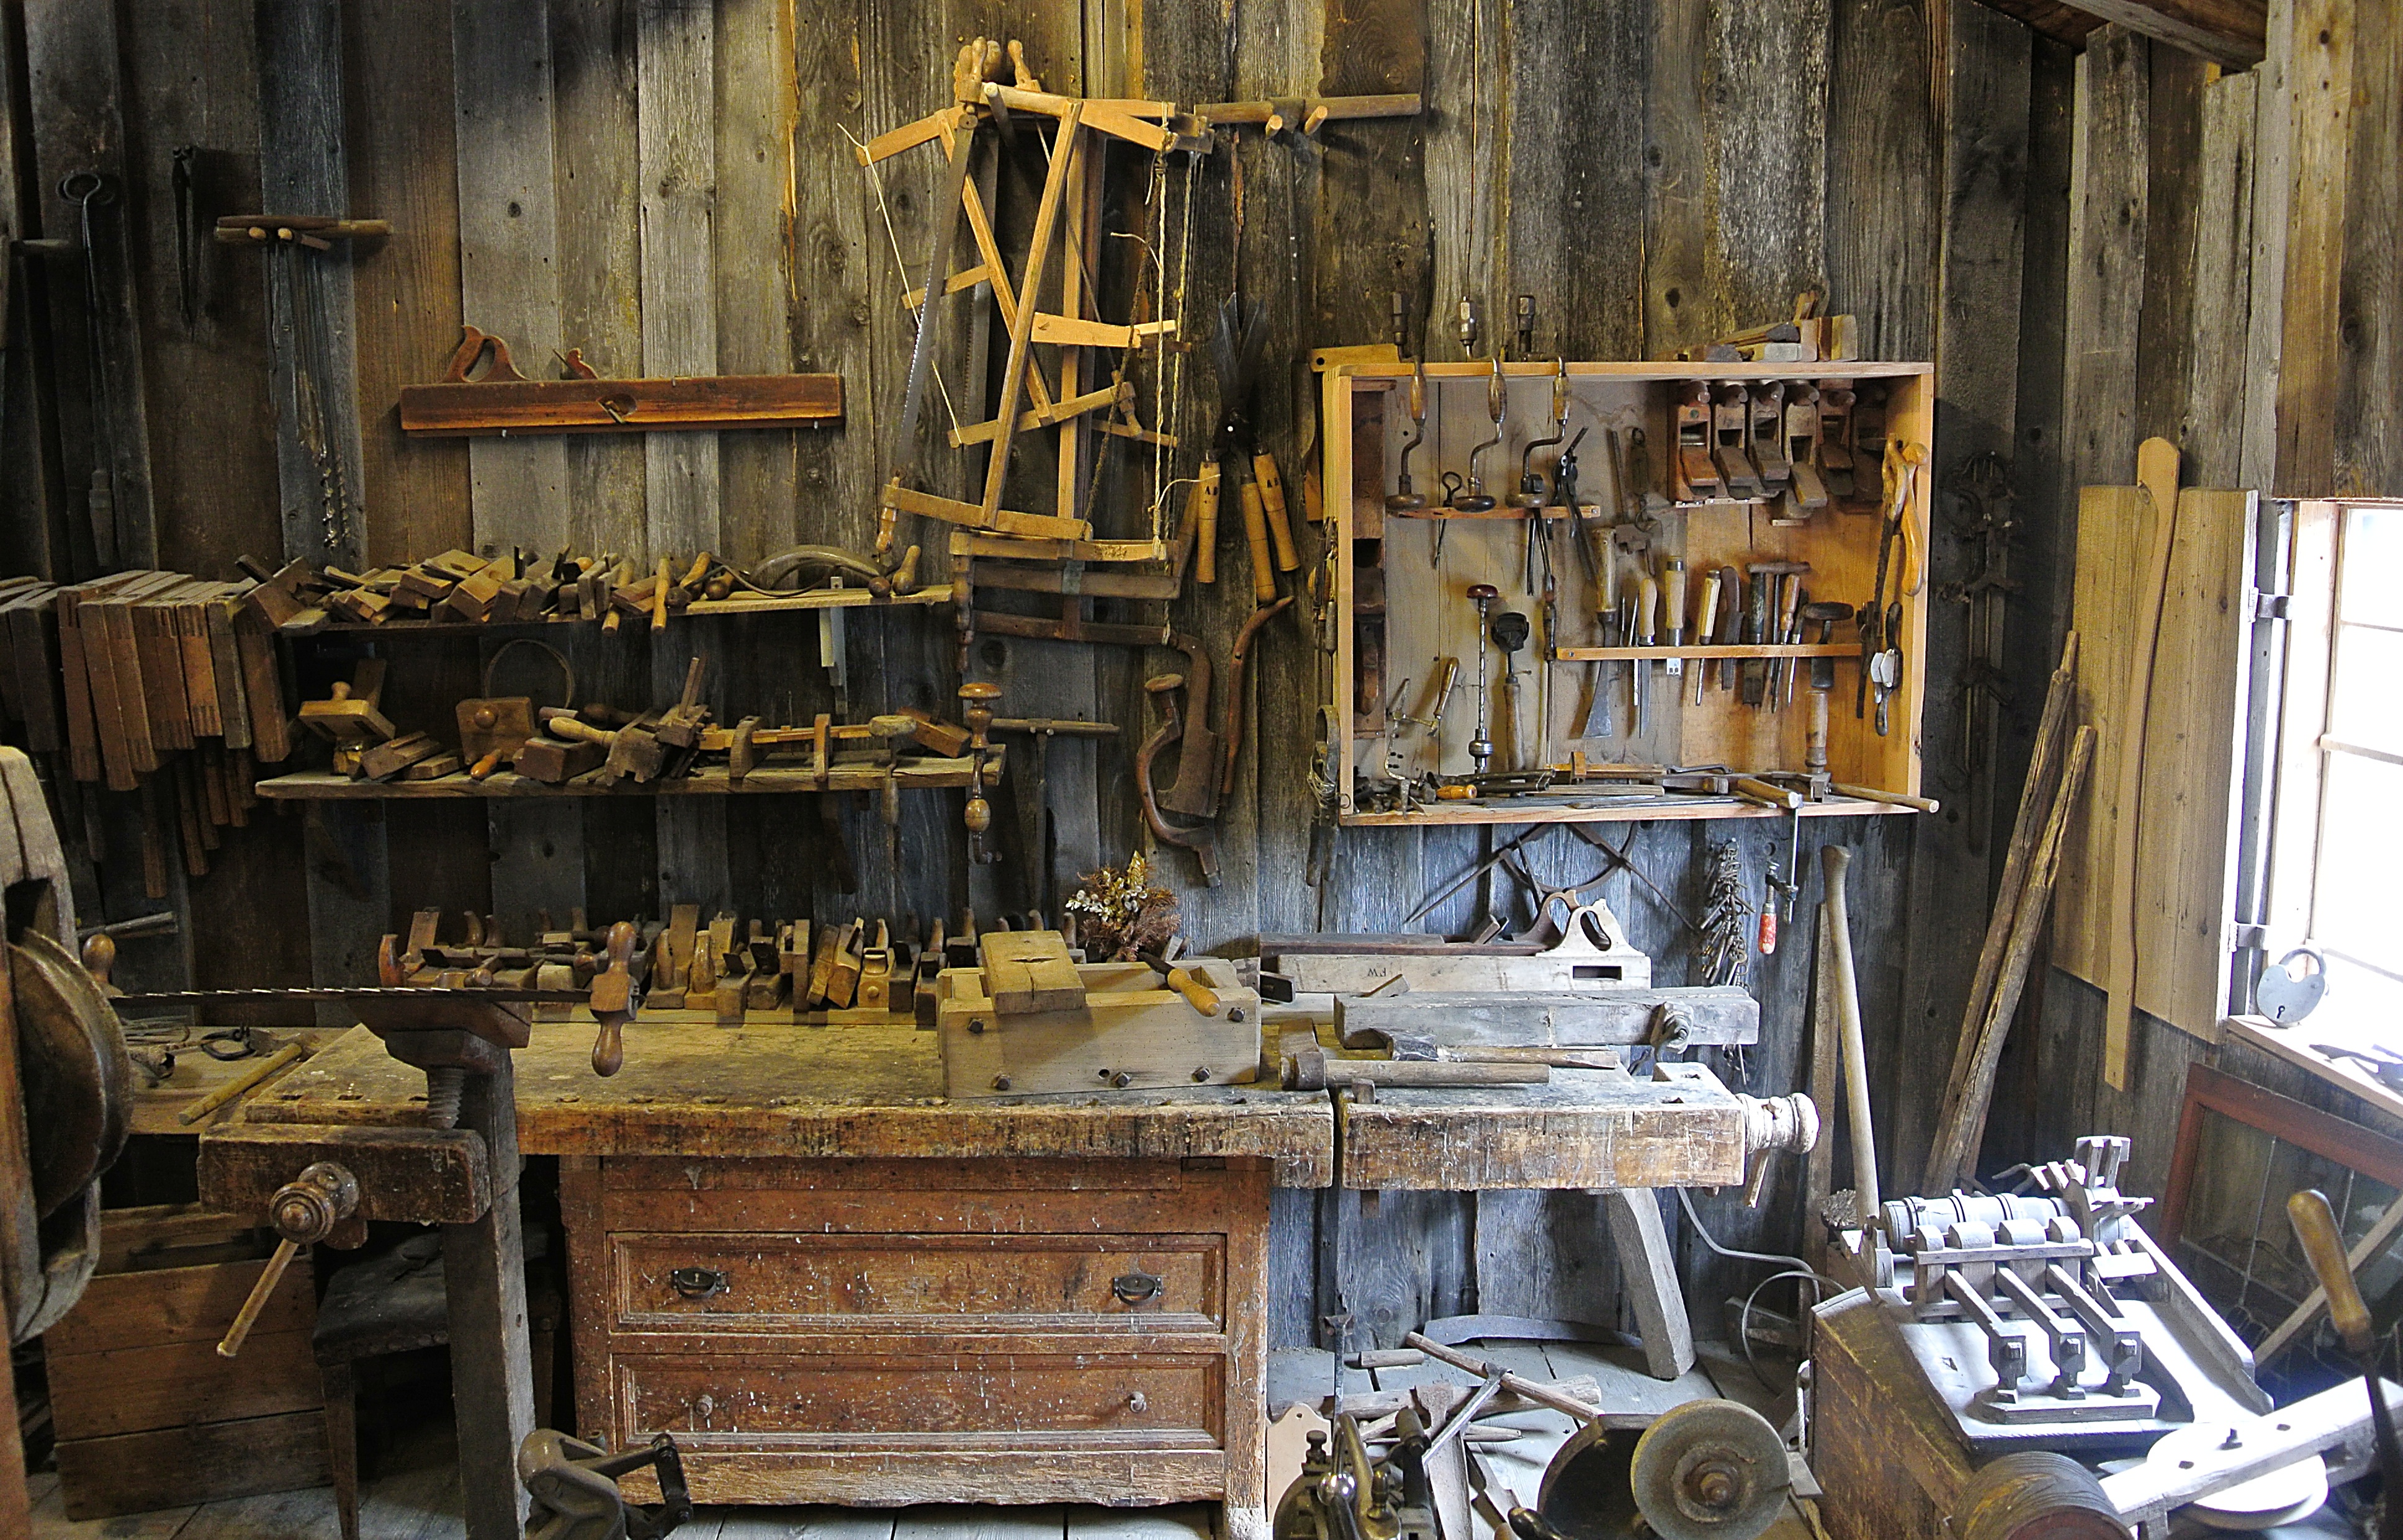
work, wood, tool, workshop, factory, business, stall, scrap, man made object